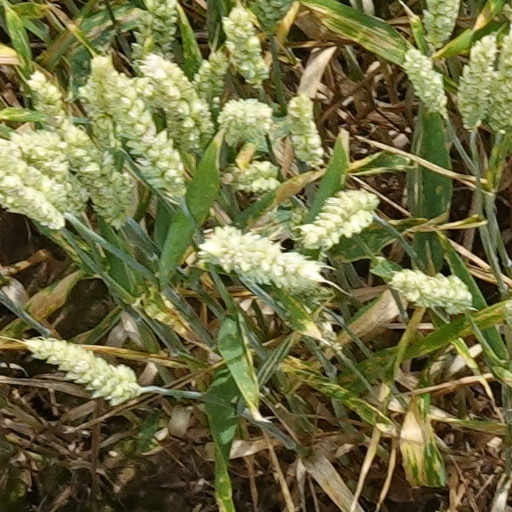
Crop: wheat